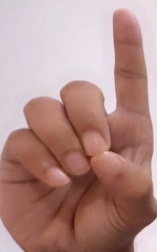
ASL sign: D